Top quark

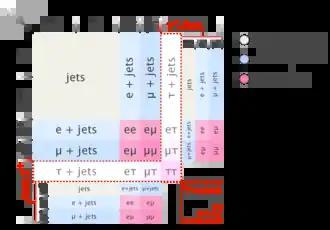
All possible final states of the decay of a top-quark pair

The only known way the top quark can decay is through the weak interaction, producing a W boson and a bottom quark.